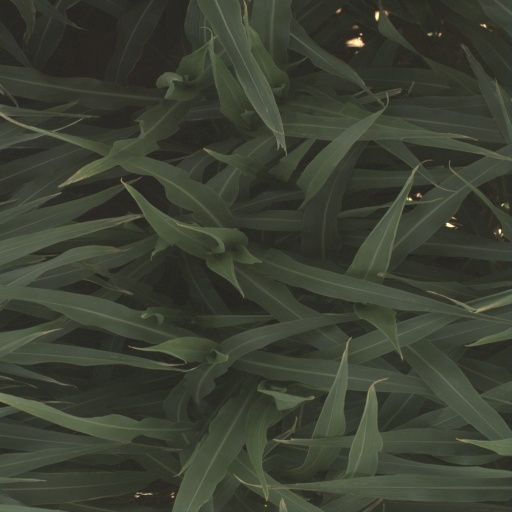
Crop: sorghum